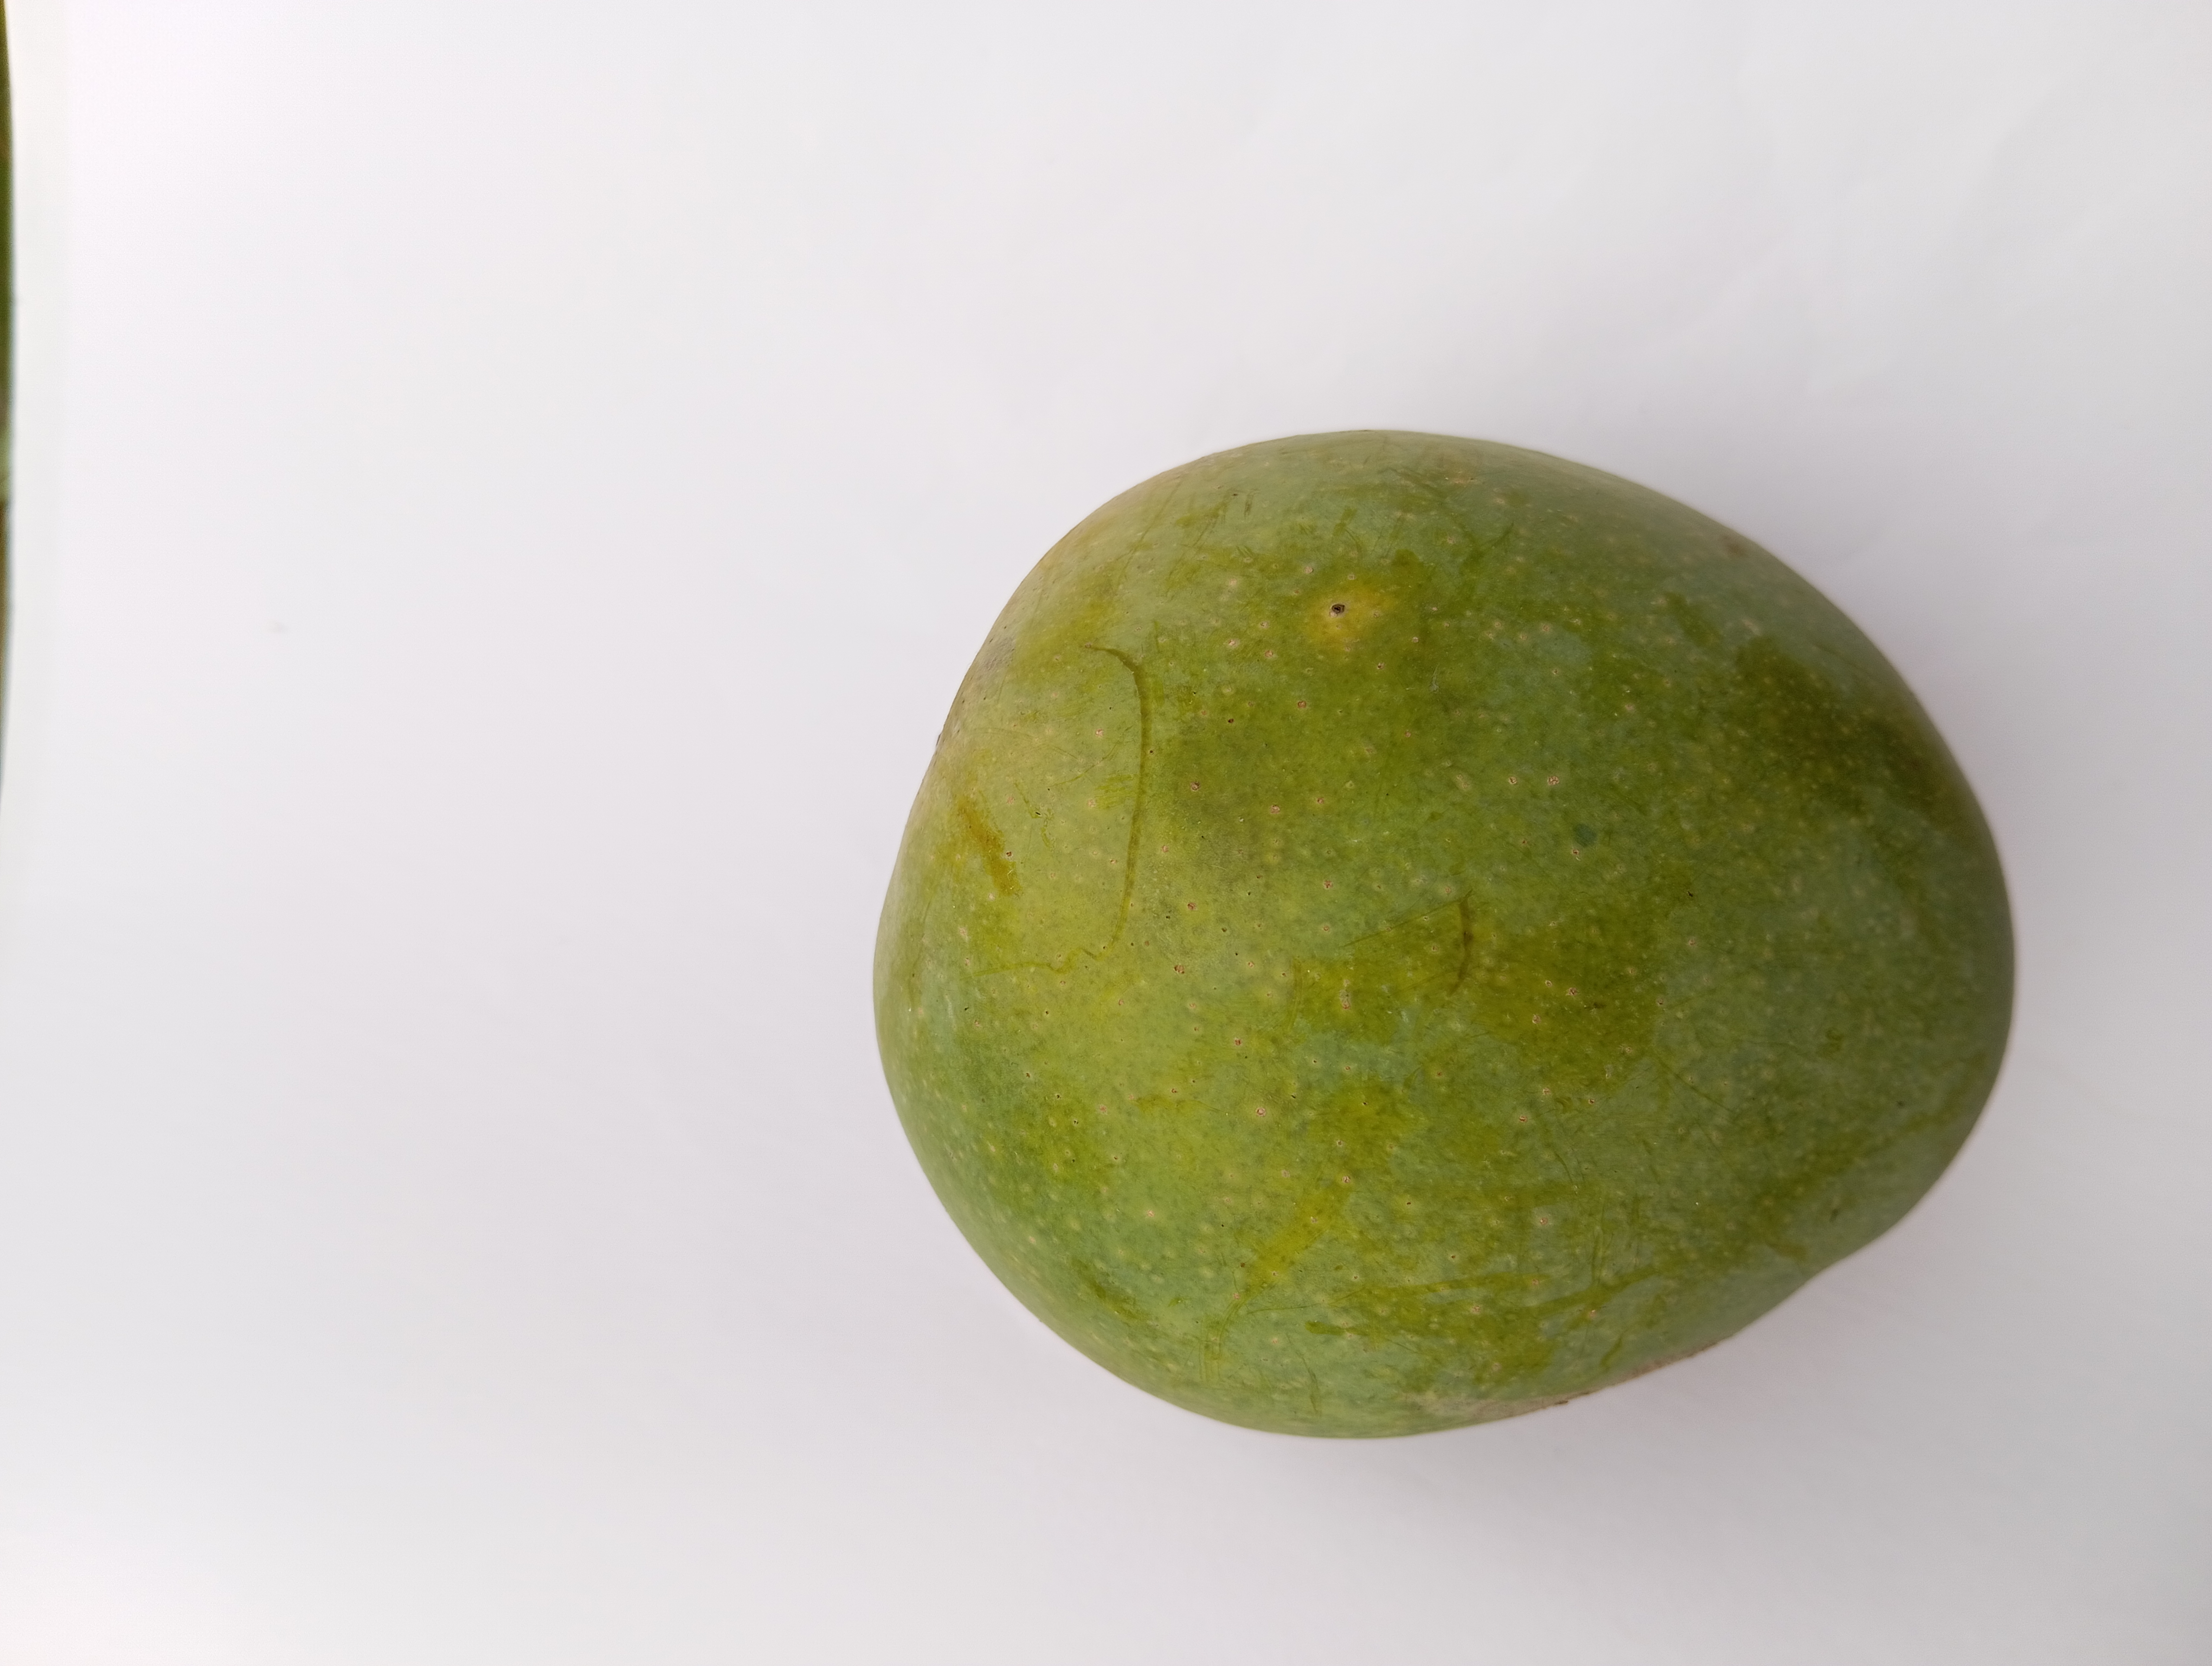
Mango variety: Himsagar